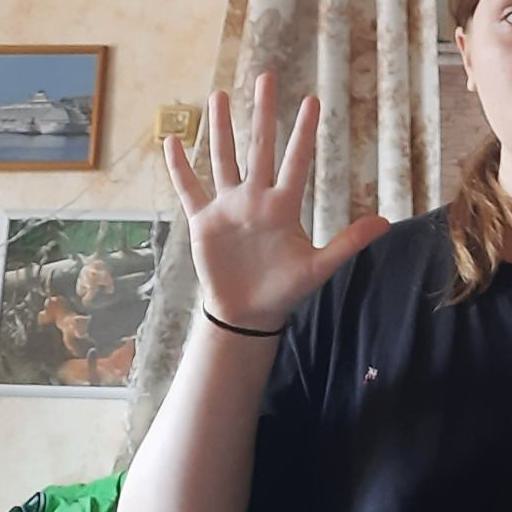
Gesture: palm